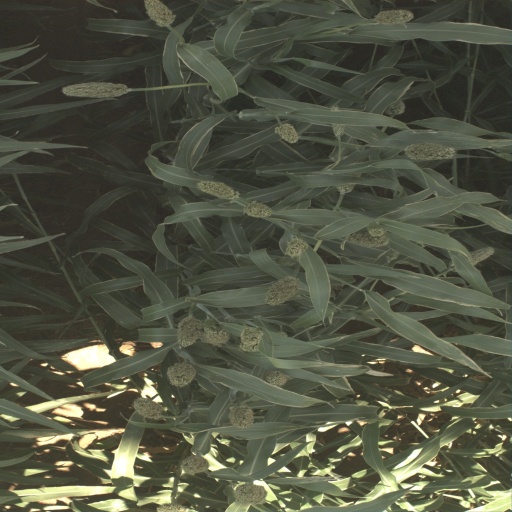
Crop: sorghum